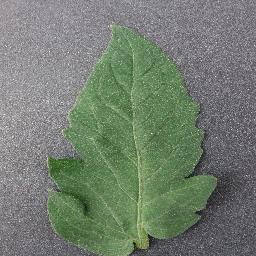
Label: Tomato___healthy